Bluebikes

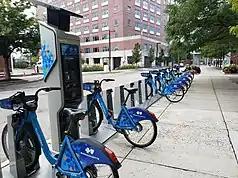
Bluebikes at Ruggles station, 2019

Bluebikes, originally Hubway, is a bicycle sharing system in the Boston metropolitan area. As of 2024, the system had deployed 520 stations with a fleet of over 5,500 bikes in the 10 municipalities it served. Bluebikes is operated by Motivate and uses technology provided by 8D Technologies and PBSC Urban Solutions for equipment. The bike share program officially launched in Boston as Hubway. From 2012 to 2021, neighboring municipalities of Brookline, Cambridge, Somerville, Everett, Newton, Arlington, Chelsea, Watertown, and Salem joined the system. By 2020, total annual members neared 23,000, and as of 2021, 14 million total rides have been taken.